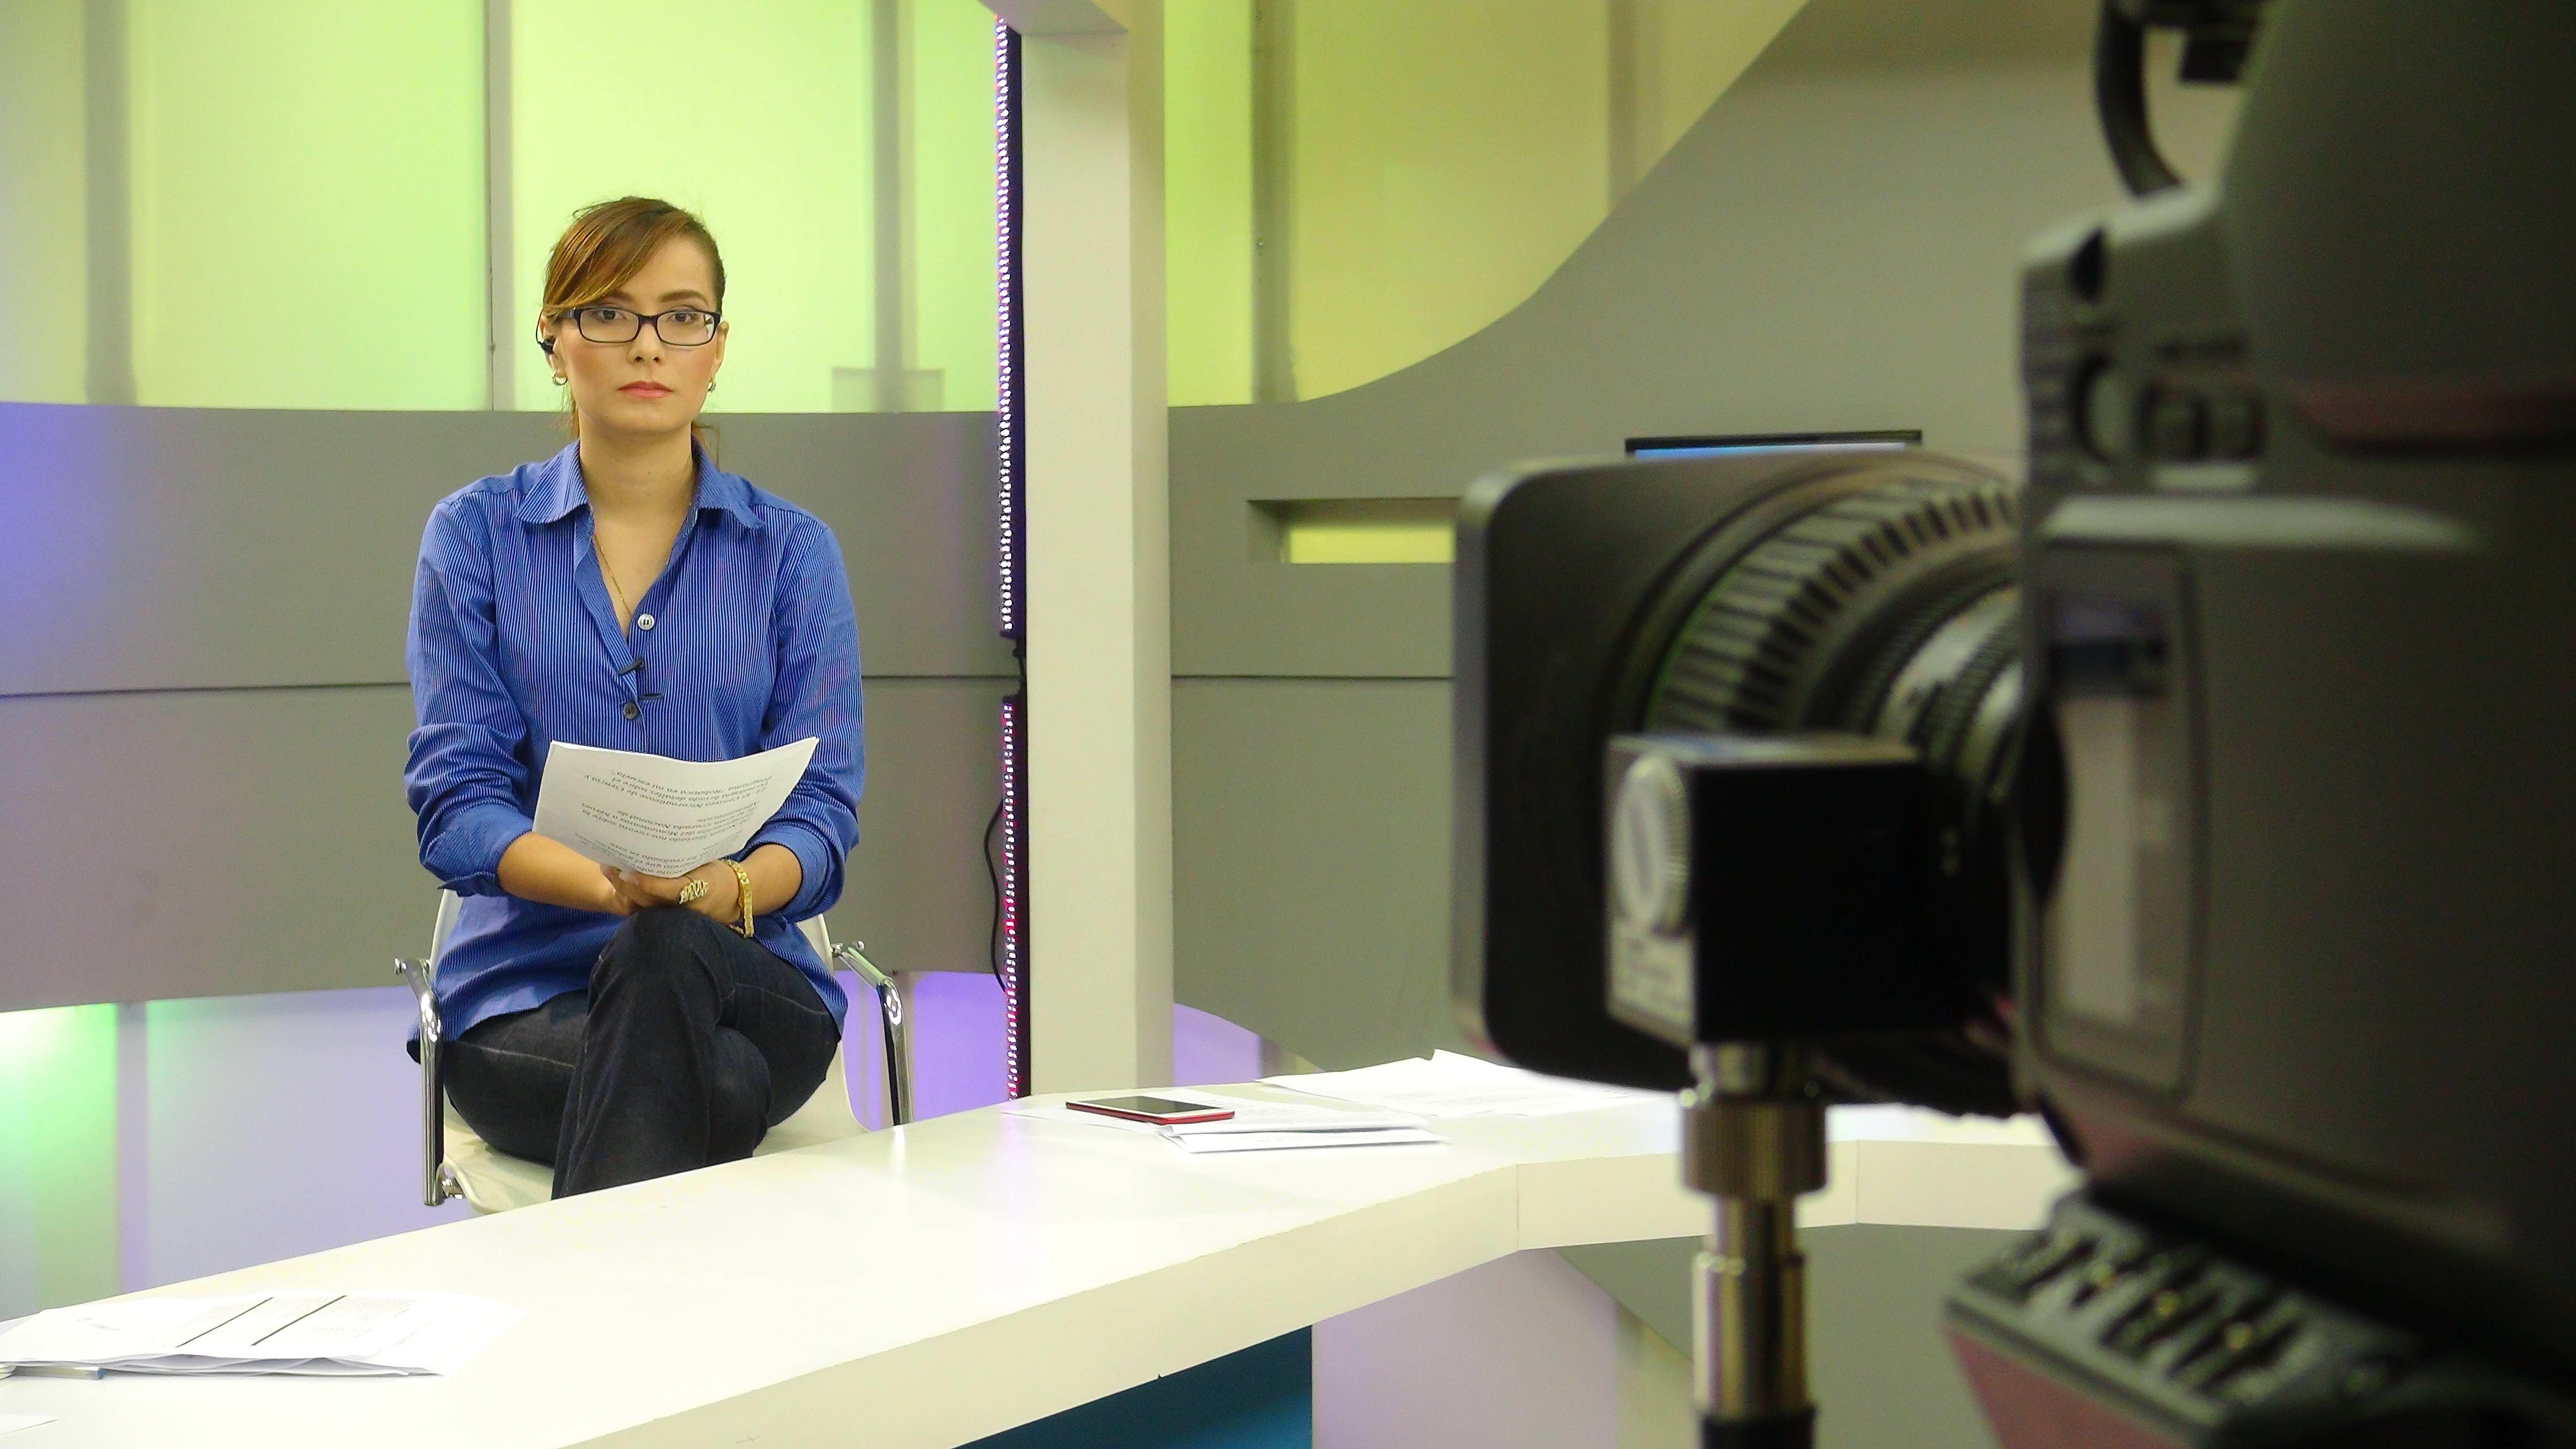
Presentadora TV, Noticiero, technology, computer professional, communication, institution, electronic device, office, job, operator, professional, communication device